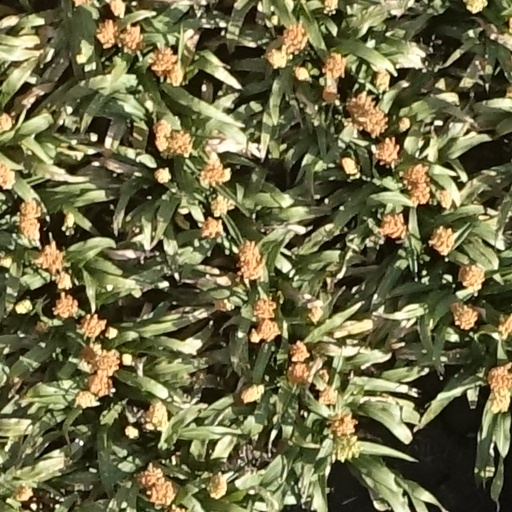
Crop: sorghum